Detective Chinatown

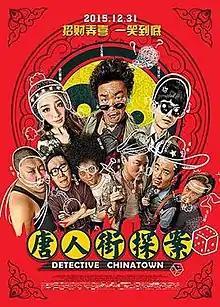
Theatrical release poster

Detective Chinatown is a 2015 Chinese comedy-mystery buddy film directed by Chen Sicheng and starring Wang Baoqiang and Liu Haoran. It was released in China on 31 December 2015. A sequel, was released in February 2018, and a third film was released in February 2021.